Marwan I

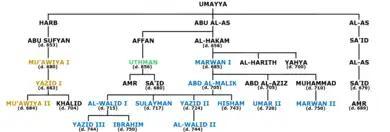
Family tree of the Umayyad clan and dynasty. Marwan and the line of caliphs descended from him are highlighted in blue, the Sufyanid caliphs in yellow and Caliph Uthman in green

Marwan was born in 2 or 4 AH (623 or 626 CE). His father was al-Hakam ibn Abi al-As of the Banu Umayya (Umayyads), the strongest clan of the Quraysh, a polytheistic tribe which dominated the town of Mecca in the Hejaz. The Quraysh converted to Islam en masse in following the conquest of Mecca by the Islamic prophet Muhammad, himself a member of the Quraysh. Marwan knew Muhammad and is thus counted among the latter's (companions). Marwan's mother was Amina bint Alqama of the Kinana, the ancestral tribe of the Quraysh which dominated the area stretching southwest from Mecca to the Tihama coastline.